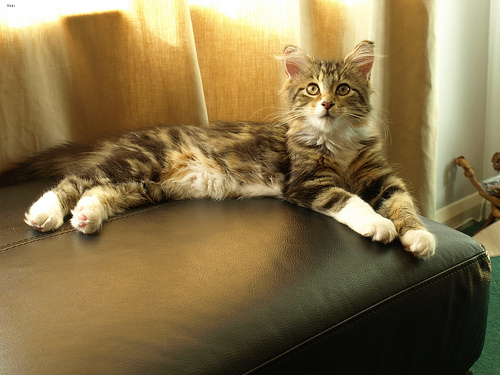
Breed: maine coon